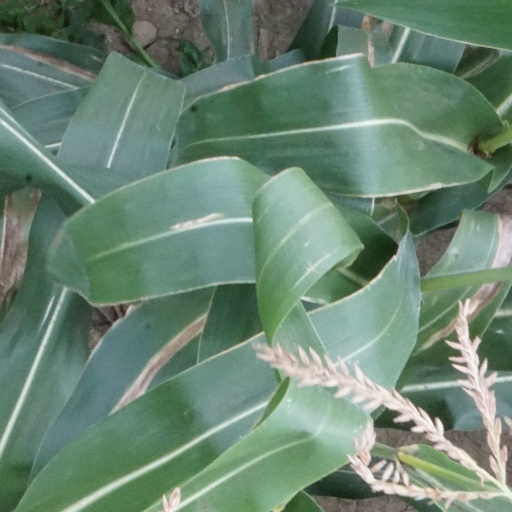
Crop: maize; corn